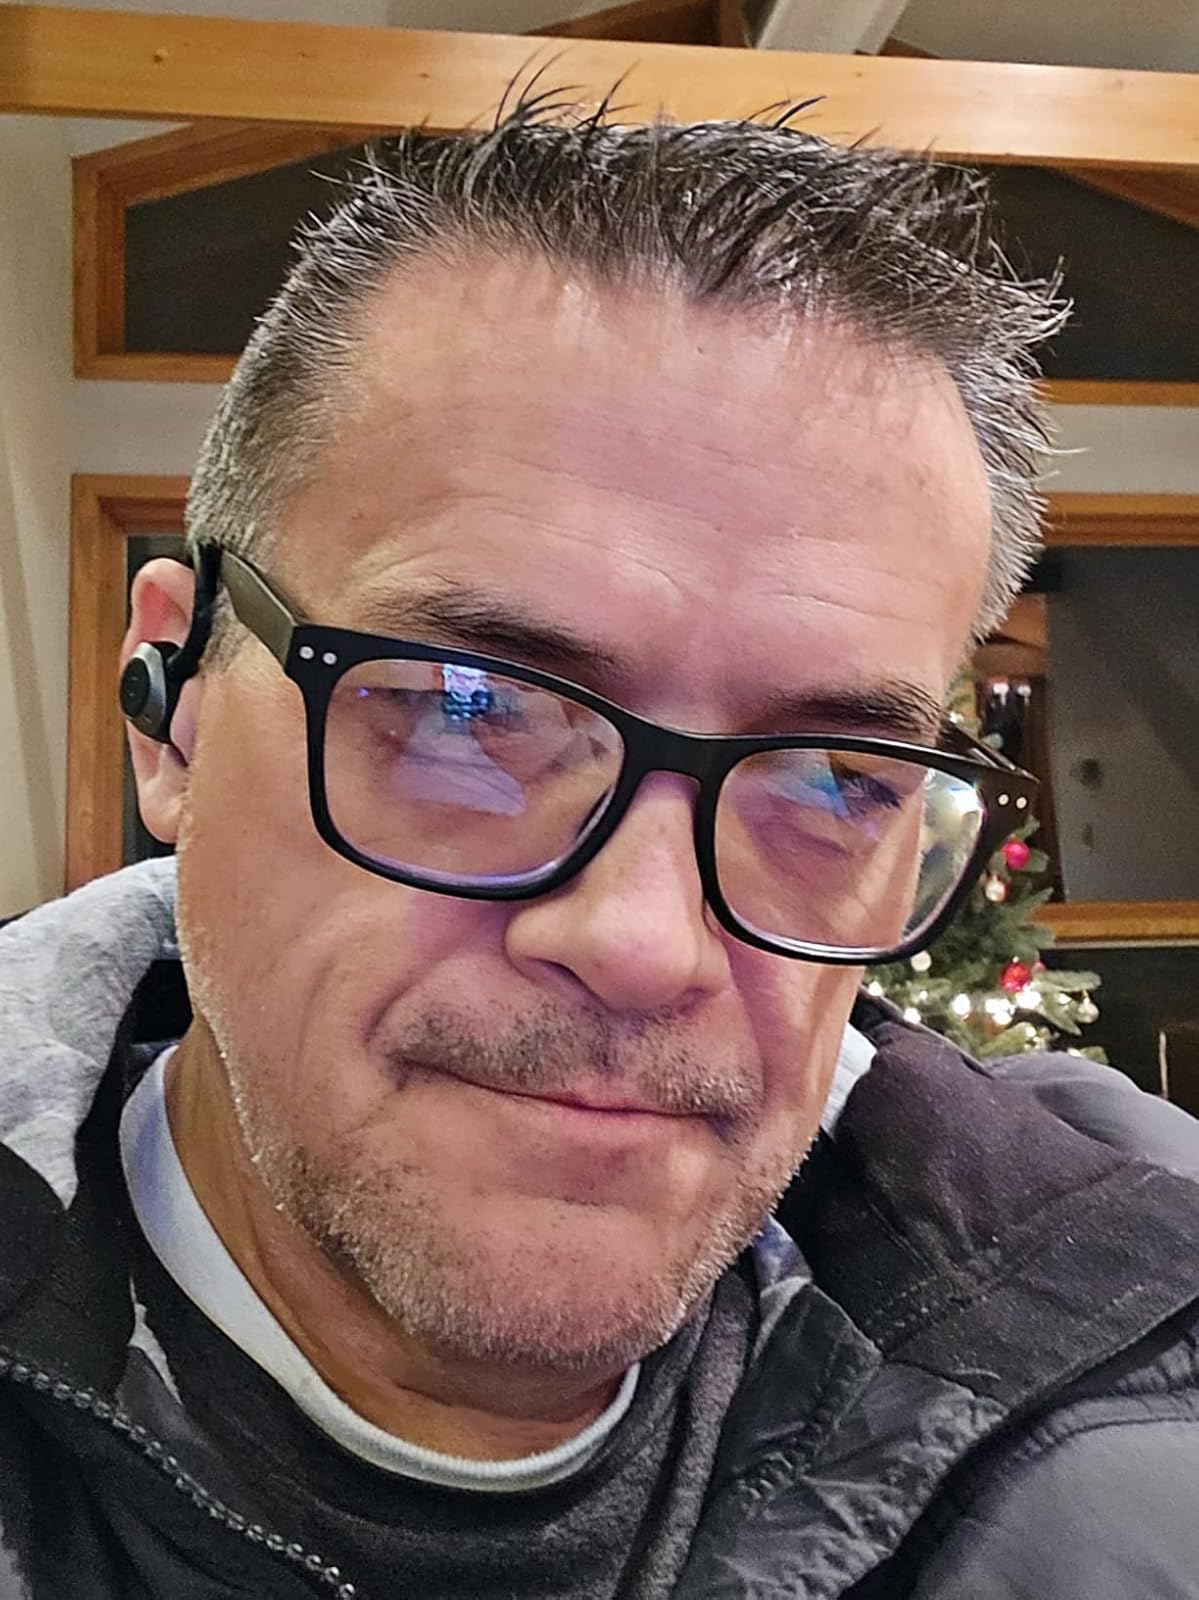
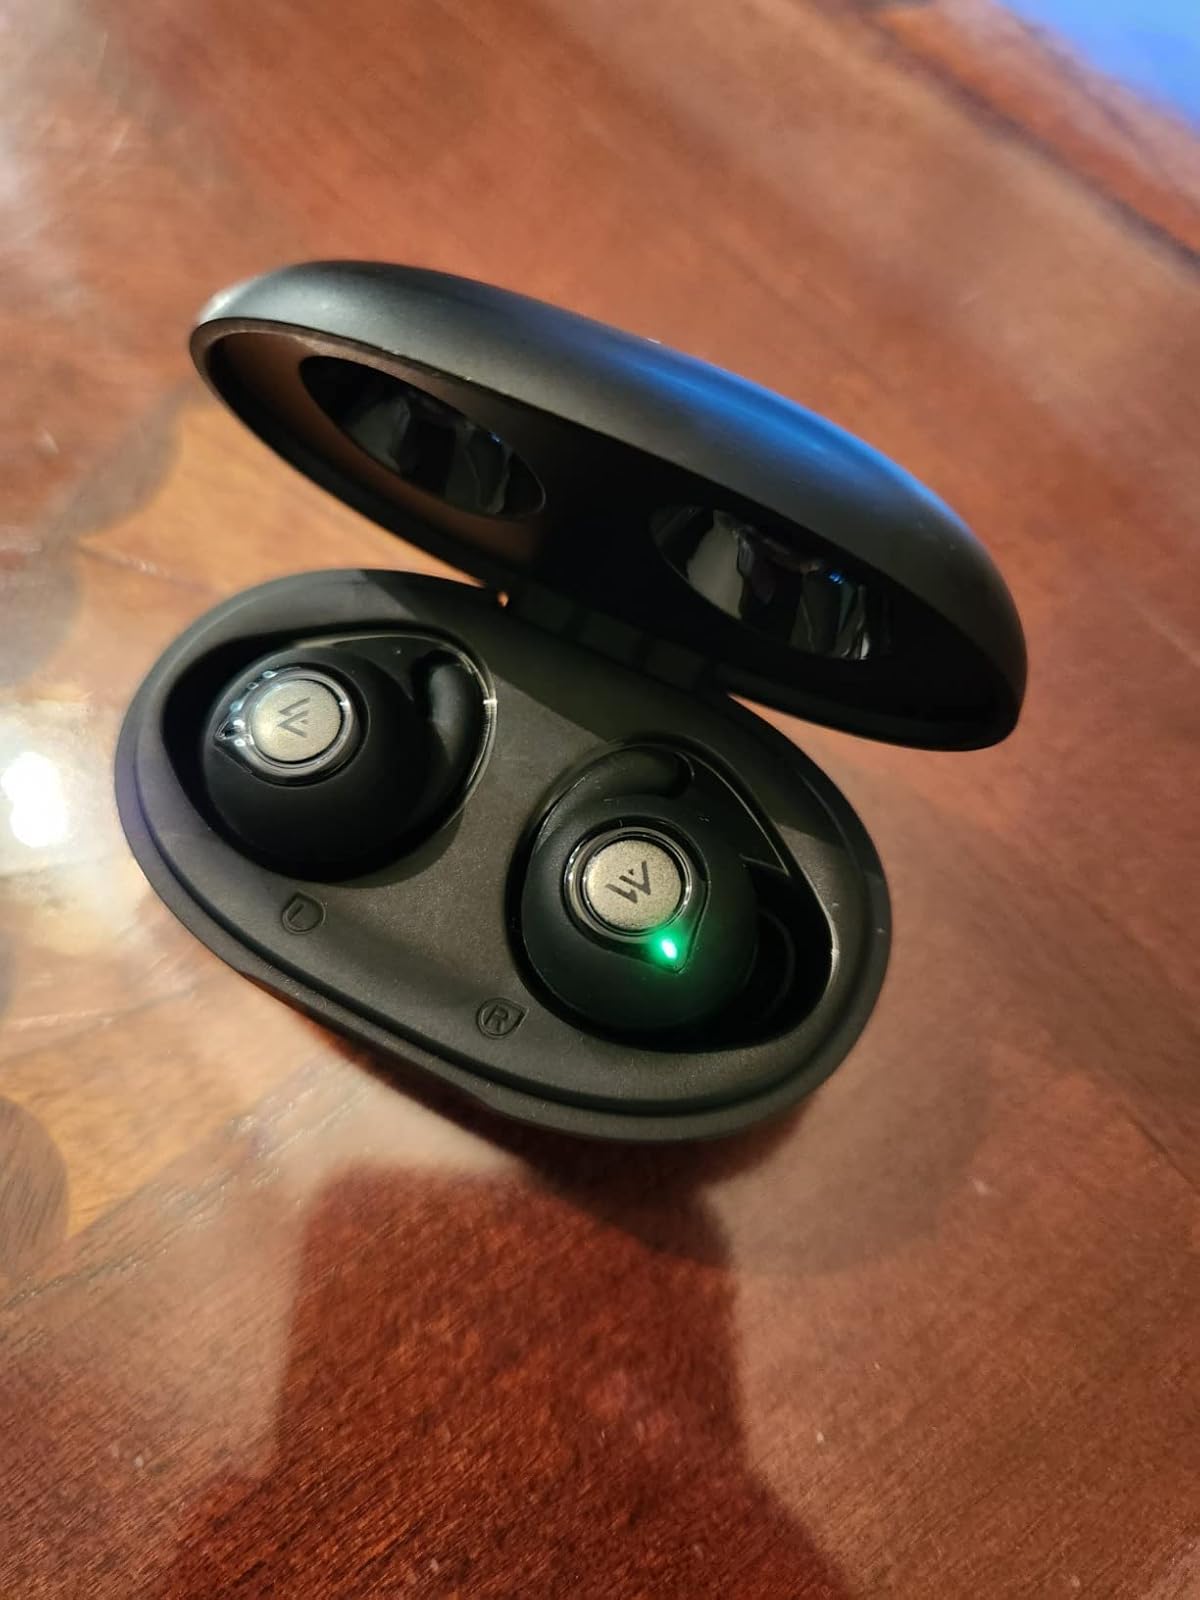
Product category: earbuds
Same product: no